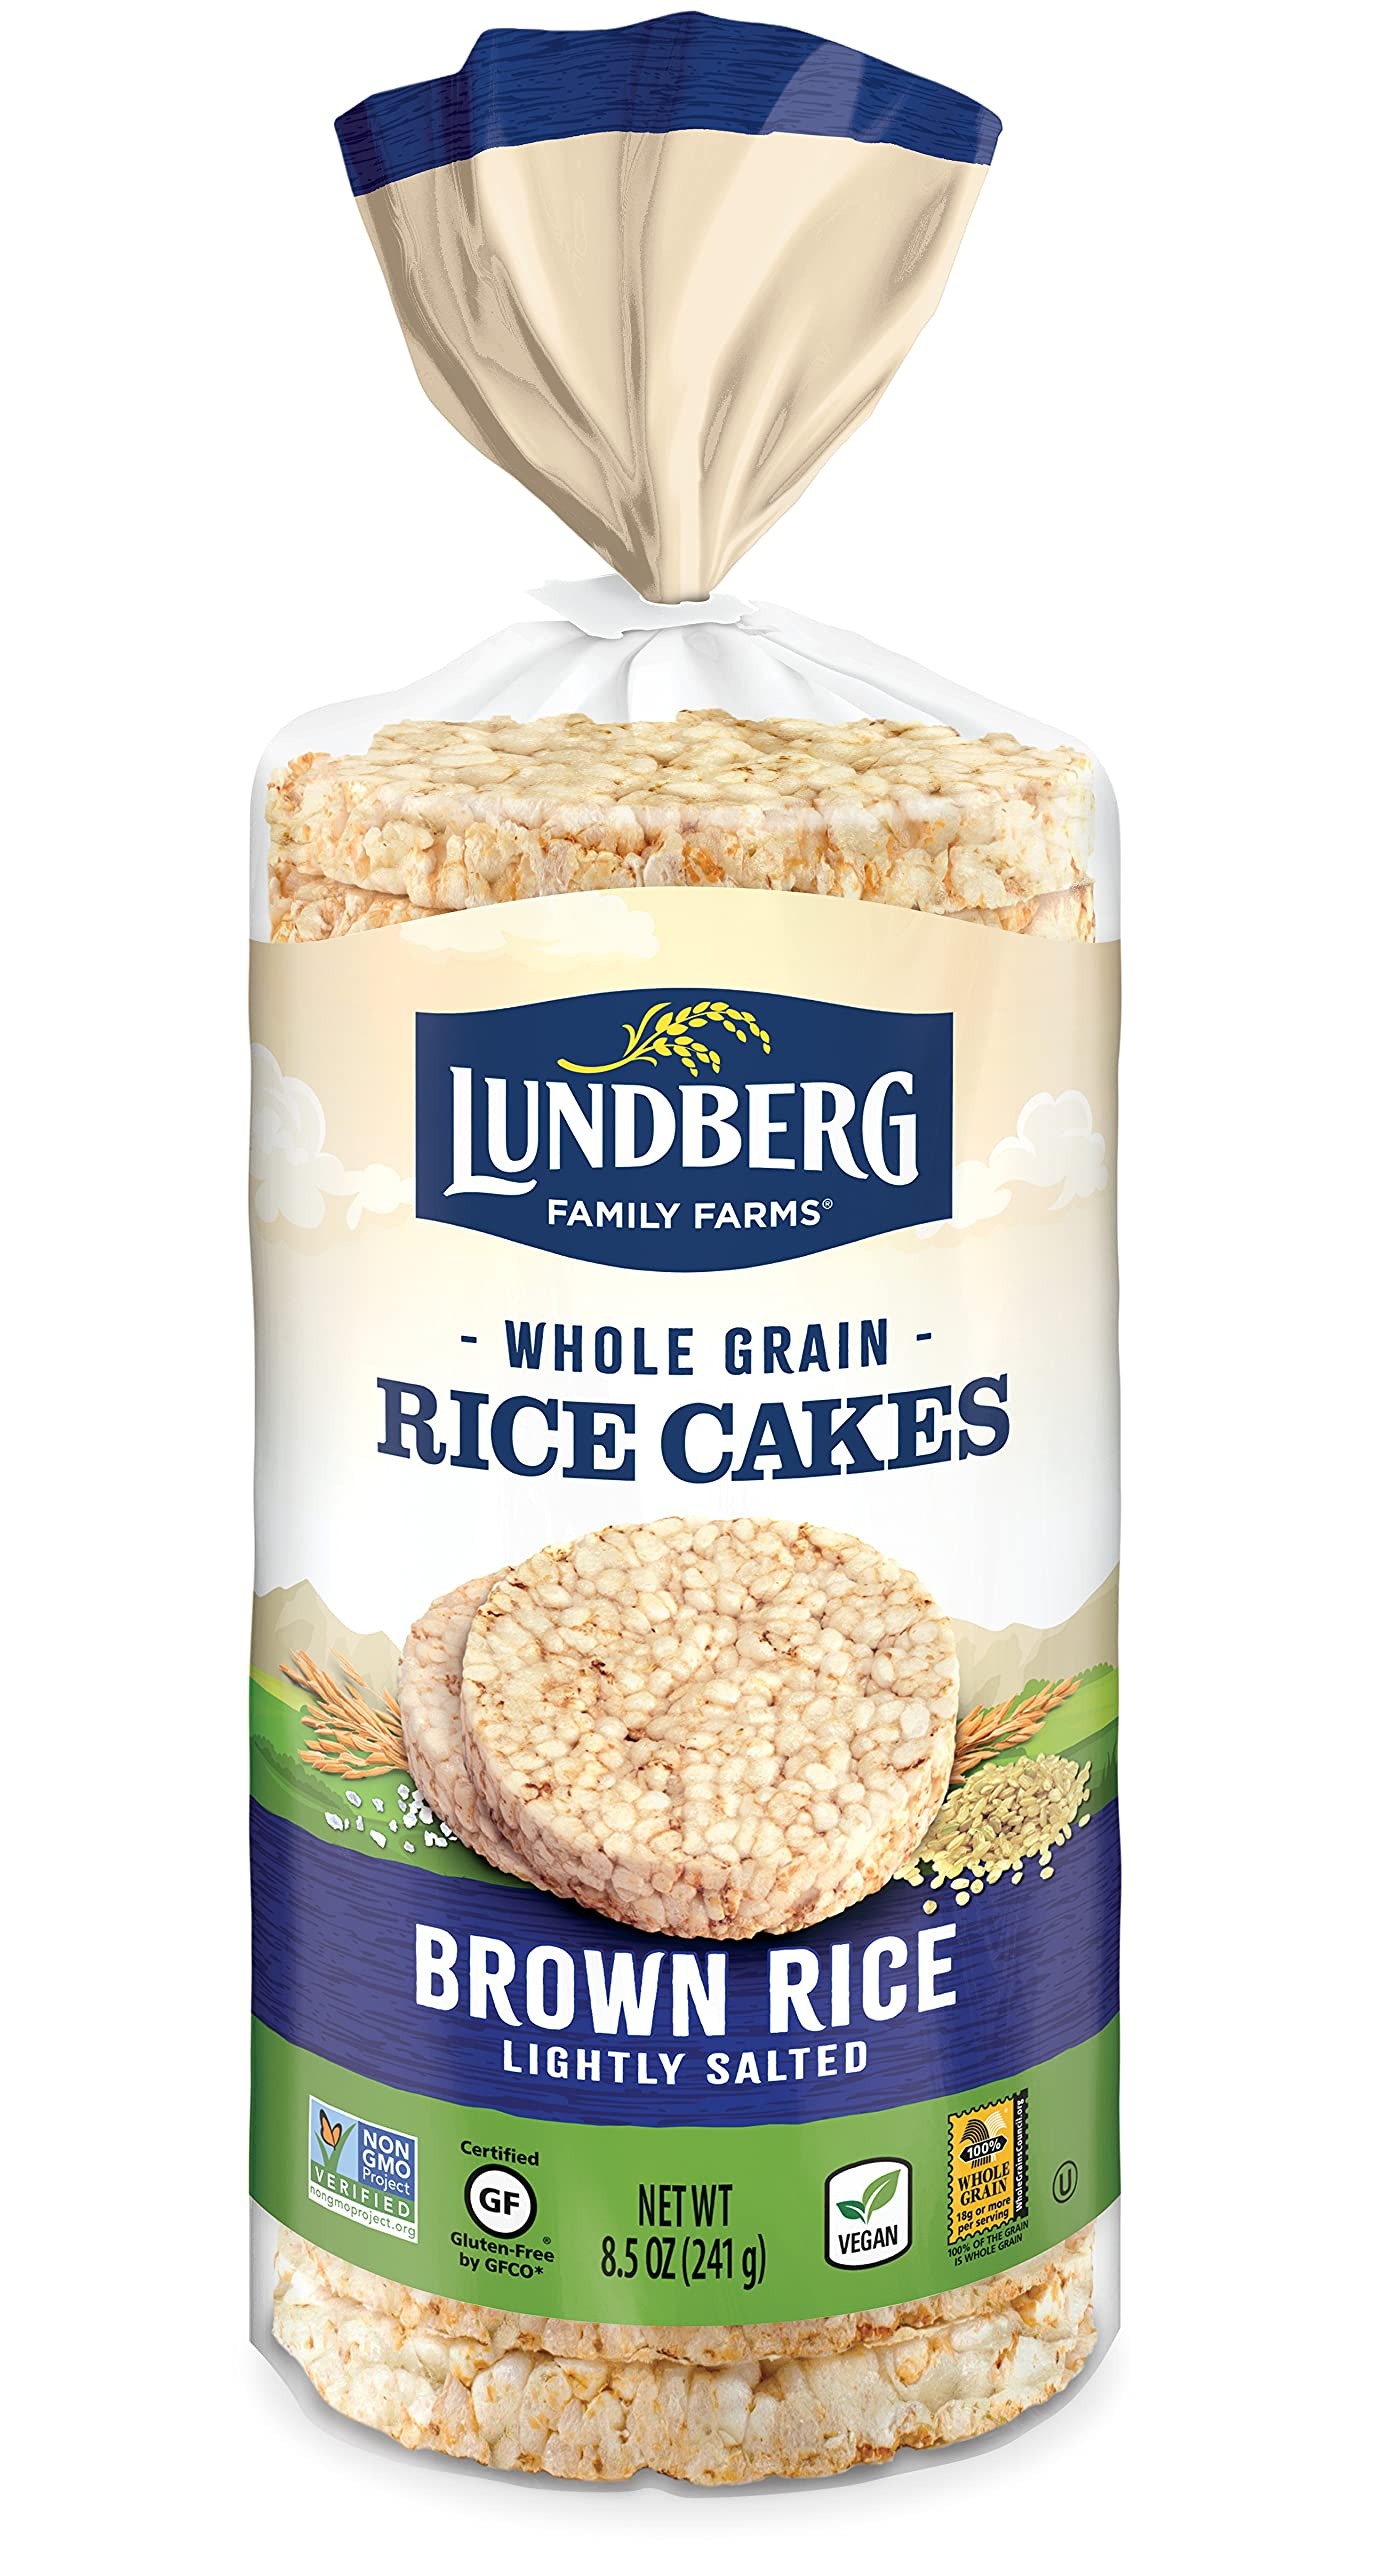
Item Name: Lundberg Rice Cakes Brown Rice Lightly Salted, 8.5 Oz
Bullet Point 1: Contains: 8.5oz Sleeve of Lundberg Lightly Salted Brown Rice Cakes
Bullet Point 2: Lundberg Family Farms Rice Cakes are made with fresh milled brown rice, grown sustainably on our farms in California. We carefully craft each rice cake to be thick, crunchy, and full of flavor – no Styrofoam texture here!
Bullet Point 3: Lundberg Lightly Salted Rice Cakes are hearty and delicious, proudly boasting a clean label: Brown Rice and Sea Salt. Enjoy them “al naturale” or dress them up with your favorite toppings.
Bullet Point 4: Non-GMO Project Verified, Certified Gluten-Free, Vegan, Kosher, 100% Whole Grain
Bullet Point 5: Since 1937, the Lundberg family has been dedicated to crafting the best-tasting, finest-quality rice products. Each package holds a promise of our continued dedication to great taste, conservation, sustainability, and innovation.
Bullet Point 6: Whole Grain
Bullet Point 7: Purity you can taste
Bullet Point 8: Snacks
Value: 8.5
Unit: Ounce

Price: 3.89